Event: Nepal Earthquake
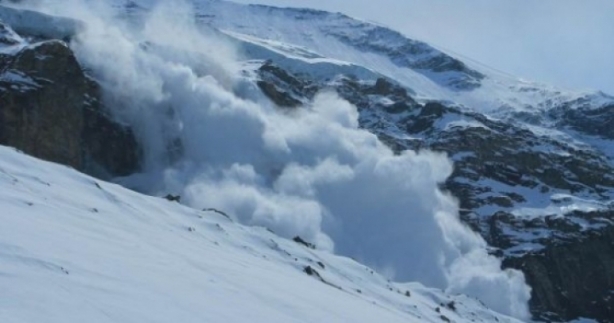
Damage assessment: damage